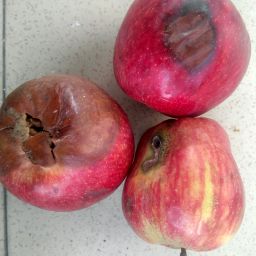
Fruit: Apple
Quality: Bad